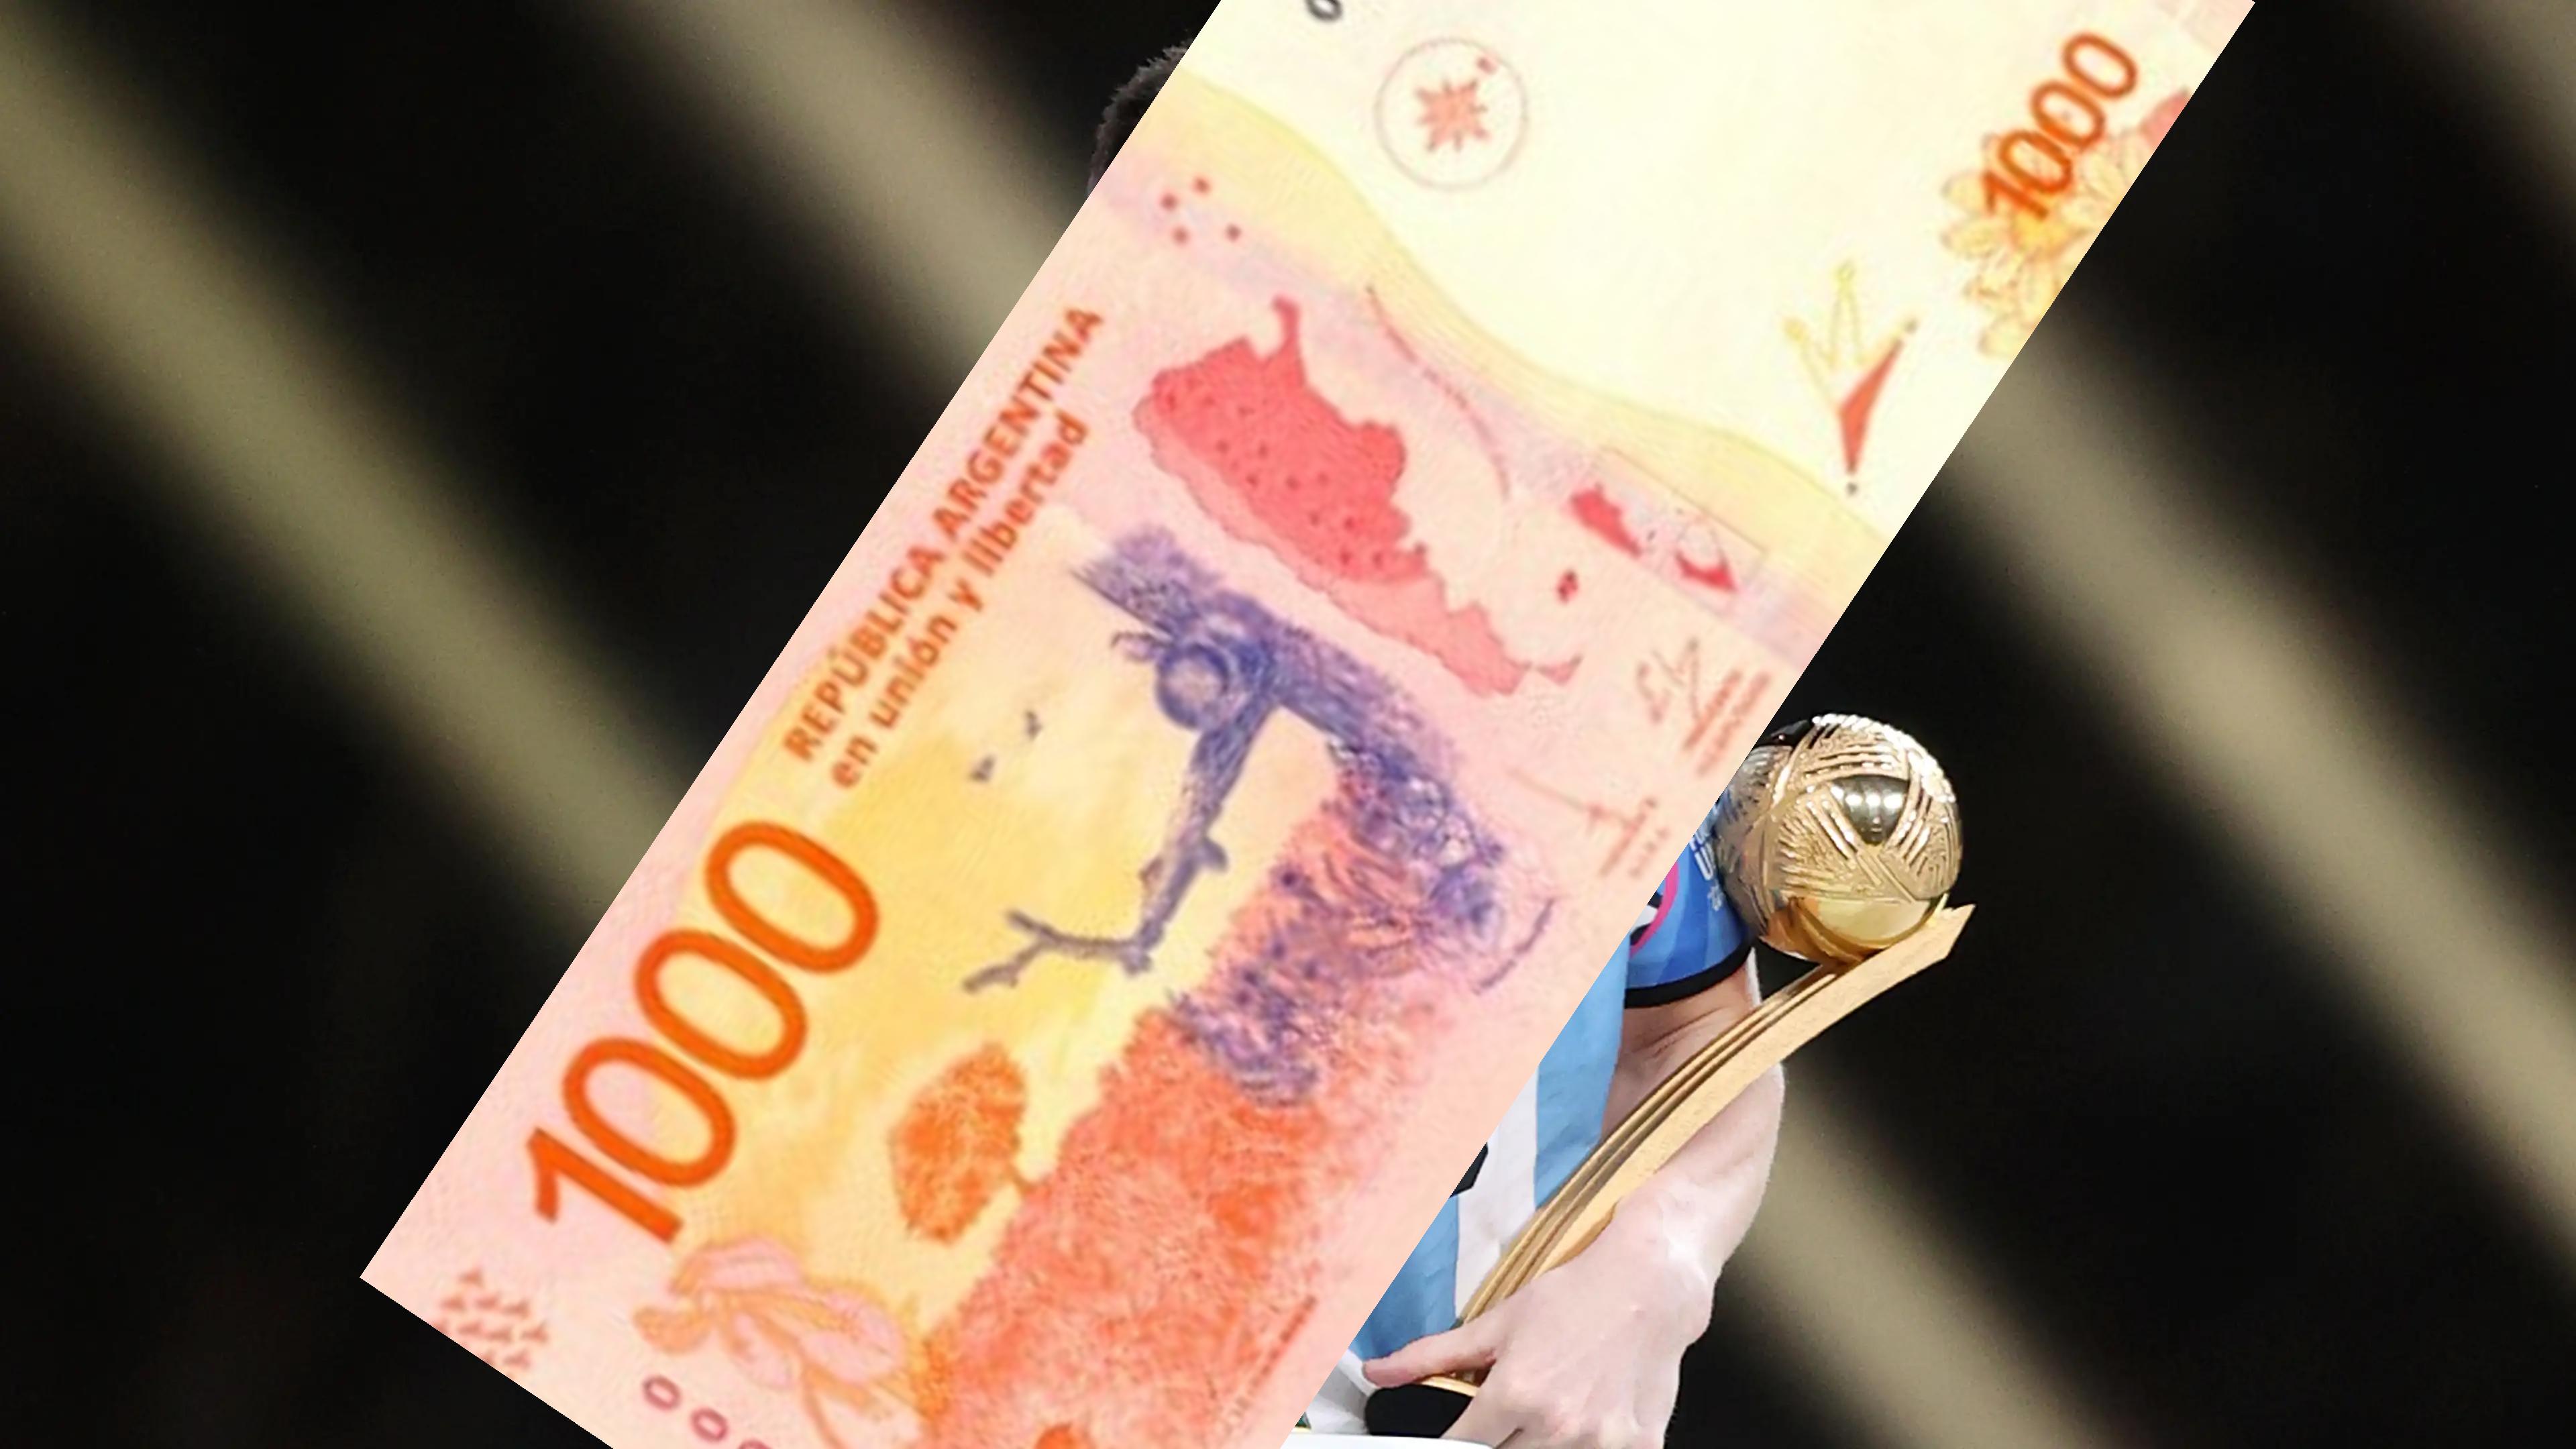
Denominación: 1000